Ulysses S. Mace House

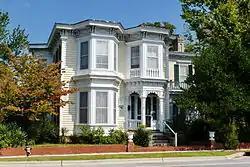
Ulysses S. Mace House, September 2012

Ulysses S. Mace House is a historic home located at New Bern, Craven County, North Carolina. It was built in 1885, and is a two-story, two-bay by three bay, side-hall plan, Italianate style frame dwelling. It has a side and L-shaped rear wing. It features a series of demi-hexagonal pavilions and the ornate bracketed cornice below a flat roof.